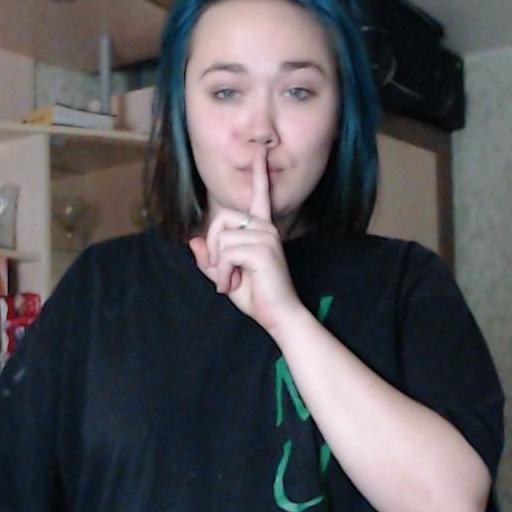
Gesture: mute